Scunthorpe Civic Centre

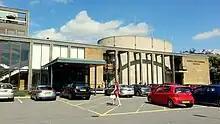
The main entrance in 2013

Following significant population growth in the late 19th century, largely associated with the steel industry, the town appointed a local board of health in 1890. Scunthorpe became an urban district in 1894, and, in this context, civic leaders established council offices, along with a Carnegie library, on Old Station Road (now known as High Street East). However, following amalgamation with Frodingham Urban District in 1919 and advancement to the status of municipal borough in 1936, the council's responsibilities grew and, by the mid-1950s, the existing premises were inadequate.